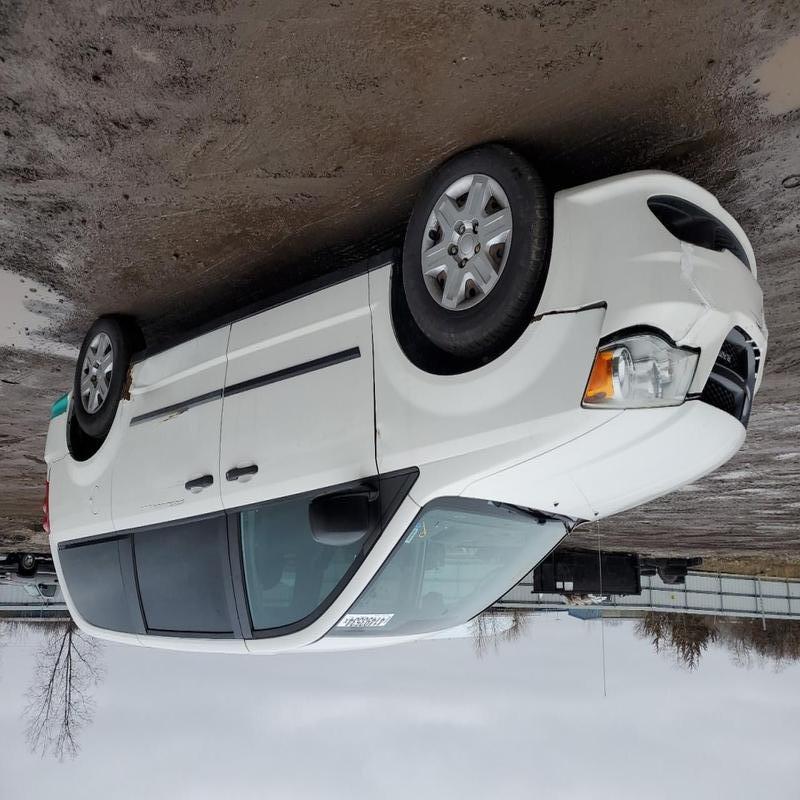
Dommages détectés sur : porte arrière gauche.
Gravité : mineur